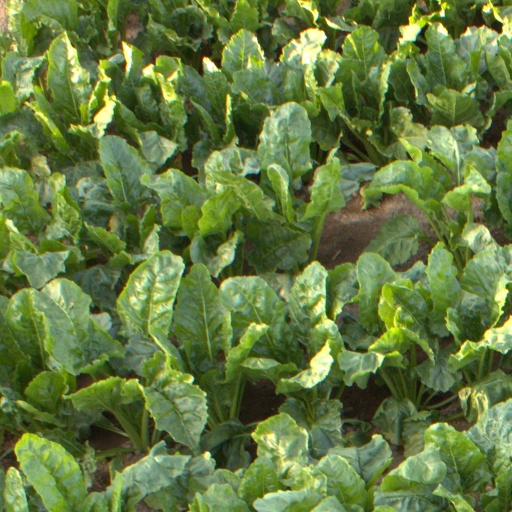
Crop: sugar beet